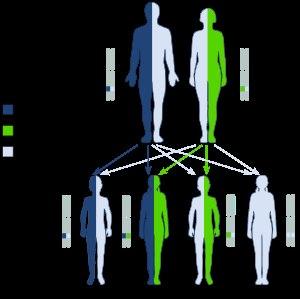
En génétique, la codominance désigne le fait que deux variantes différentes d'un gène, dites allèles, participent en commun à la détermination d'un trait particulier, dit phénotype, tel que la couleur de l'épiderme ou du pelage.